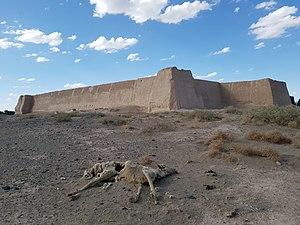
Le xian autonome yugur de Sunan est un district administratif de la province du Gansu en Chine. Il est placé sous la juridiction de la ville-préfecture de Zhangye.